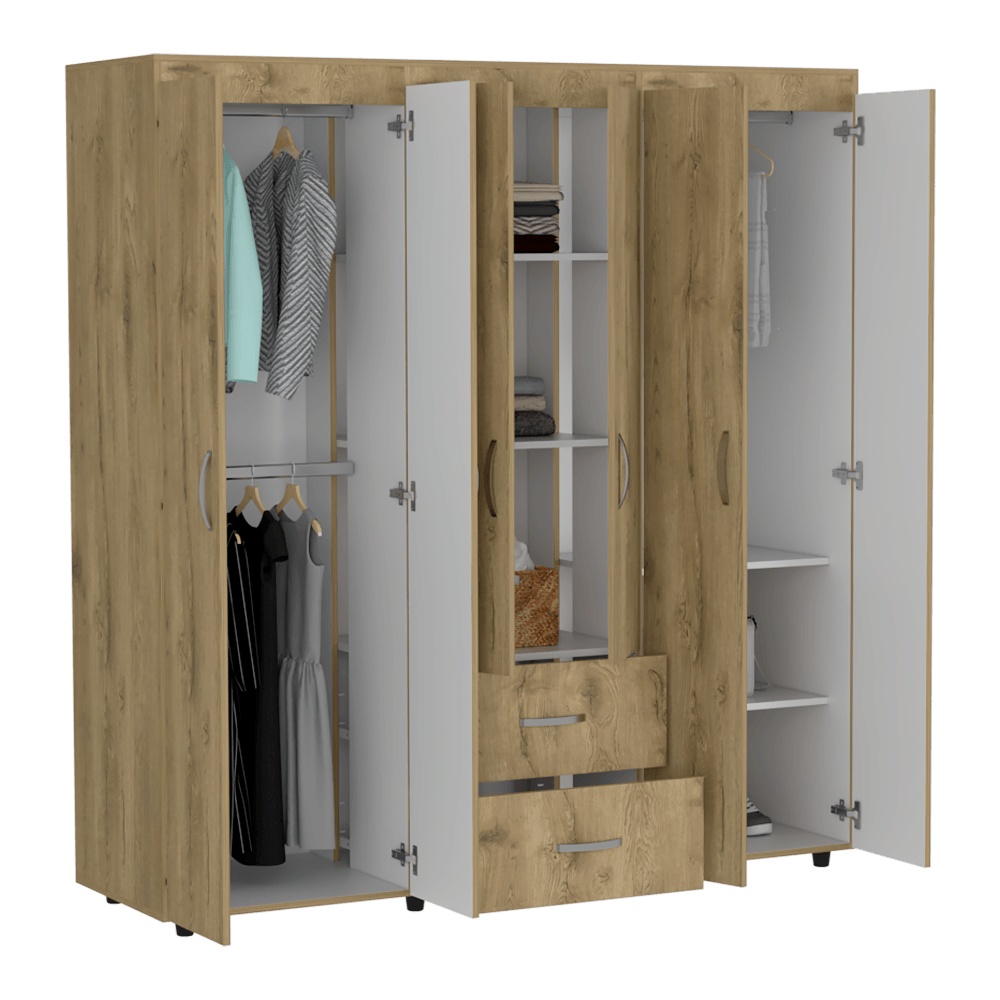
Closet Palermo 180 Blanco y Macadamia
Ya no está de moda poner la ropa en la silla y menos con la diversidad de diseños en closets que vas a encontrar con nosotros. Closet, con amplios espacios y entrepaños para organizar, 6 puertas abatibles, 3 tubos cromados, 2 cajones organizadores, y deslizadores de plástico para apoyo al piso. Elaborado en Madera aglomerada MDP, recubierta con láminas melamínicas de excelente calidad, en color Macadamia y Blanco Duqueza. Sus medidas son: Alto: 180 cm Ancho: 170,3 cm Fondo: 50,3 cm El tiempo de entrega de este producto es de 3 a 8 días hábiles. Su garantía es de 3 años en madera y 1 en herrajes. Pregunta ya por nuestro servicio de armado y, envío gratis. Importante: Este producto no incluye elementos decorativos ni ambientación.
Brand: Cricket Home
Category: Furniture > Cabinets & Storage > Closets > Reach-In Closets